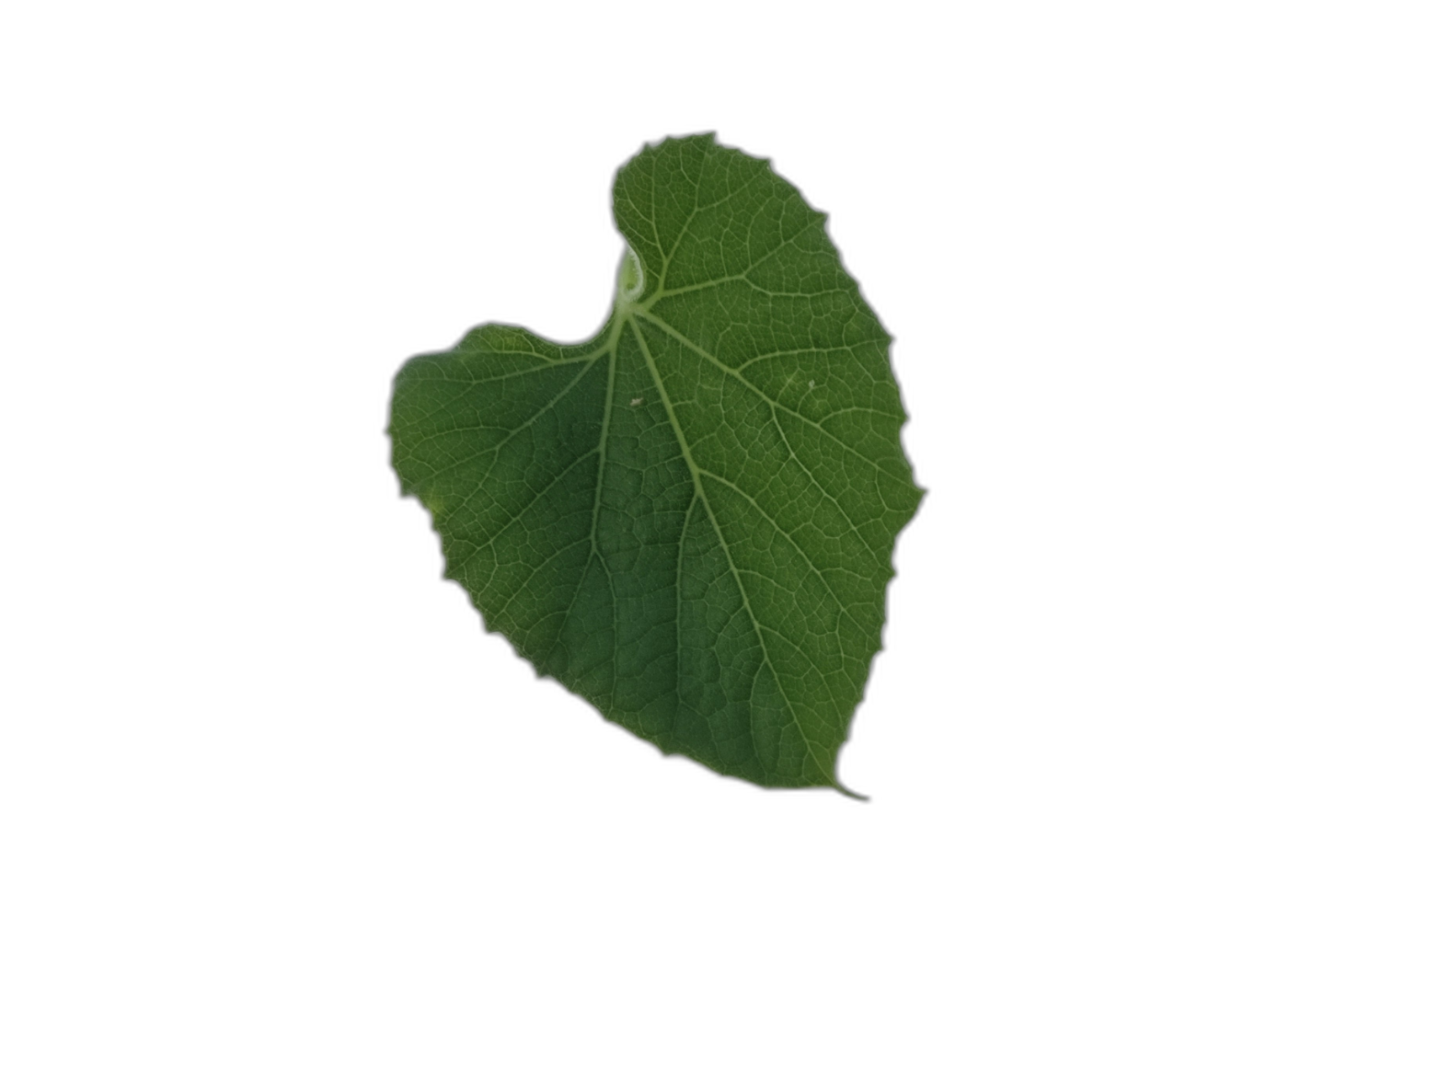
Crop: Bottle Gourd
Label: Healthy